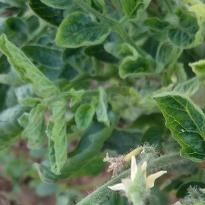
Crop: Tomato
Condition: virosis-d